Portable Antiquities Scheme

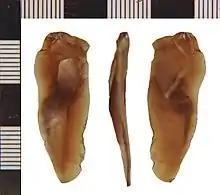
A Mesolithic Knife (FindID 662570)

The PAS engages widely with the professional and amateur archaeological community through conferences, workshops and public activities. It also provides host servers and technical support for the Day of Archaeology.